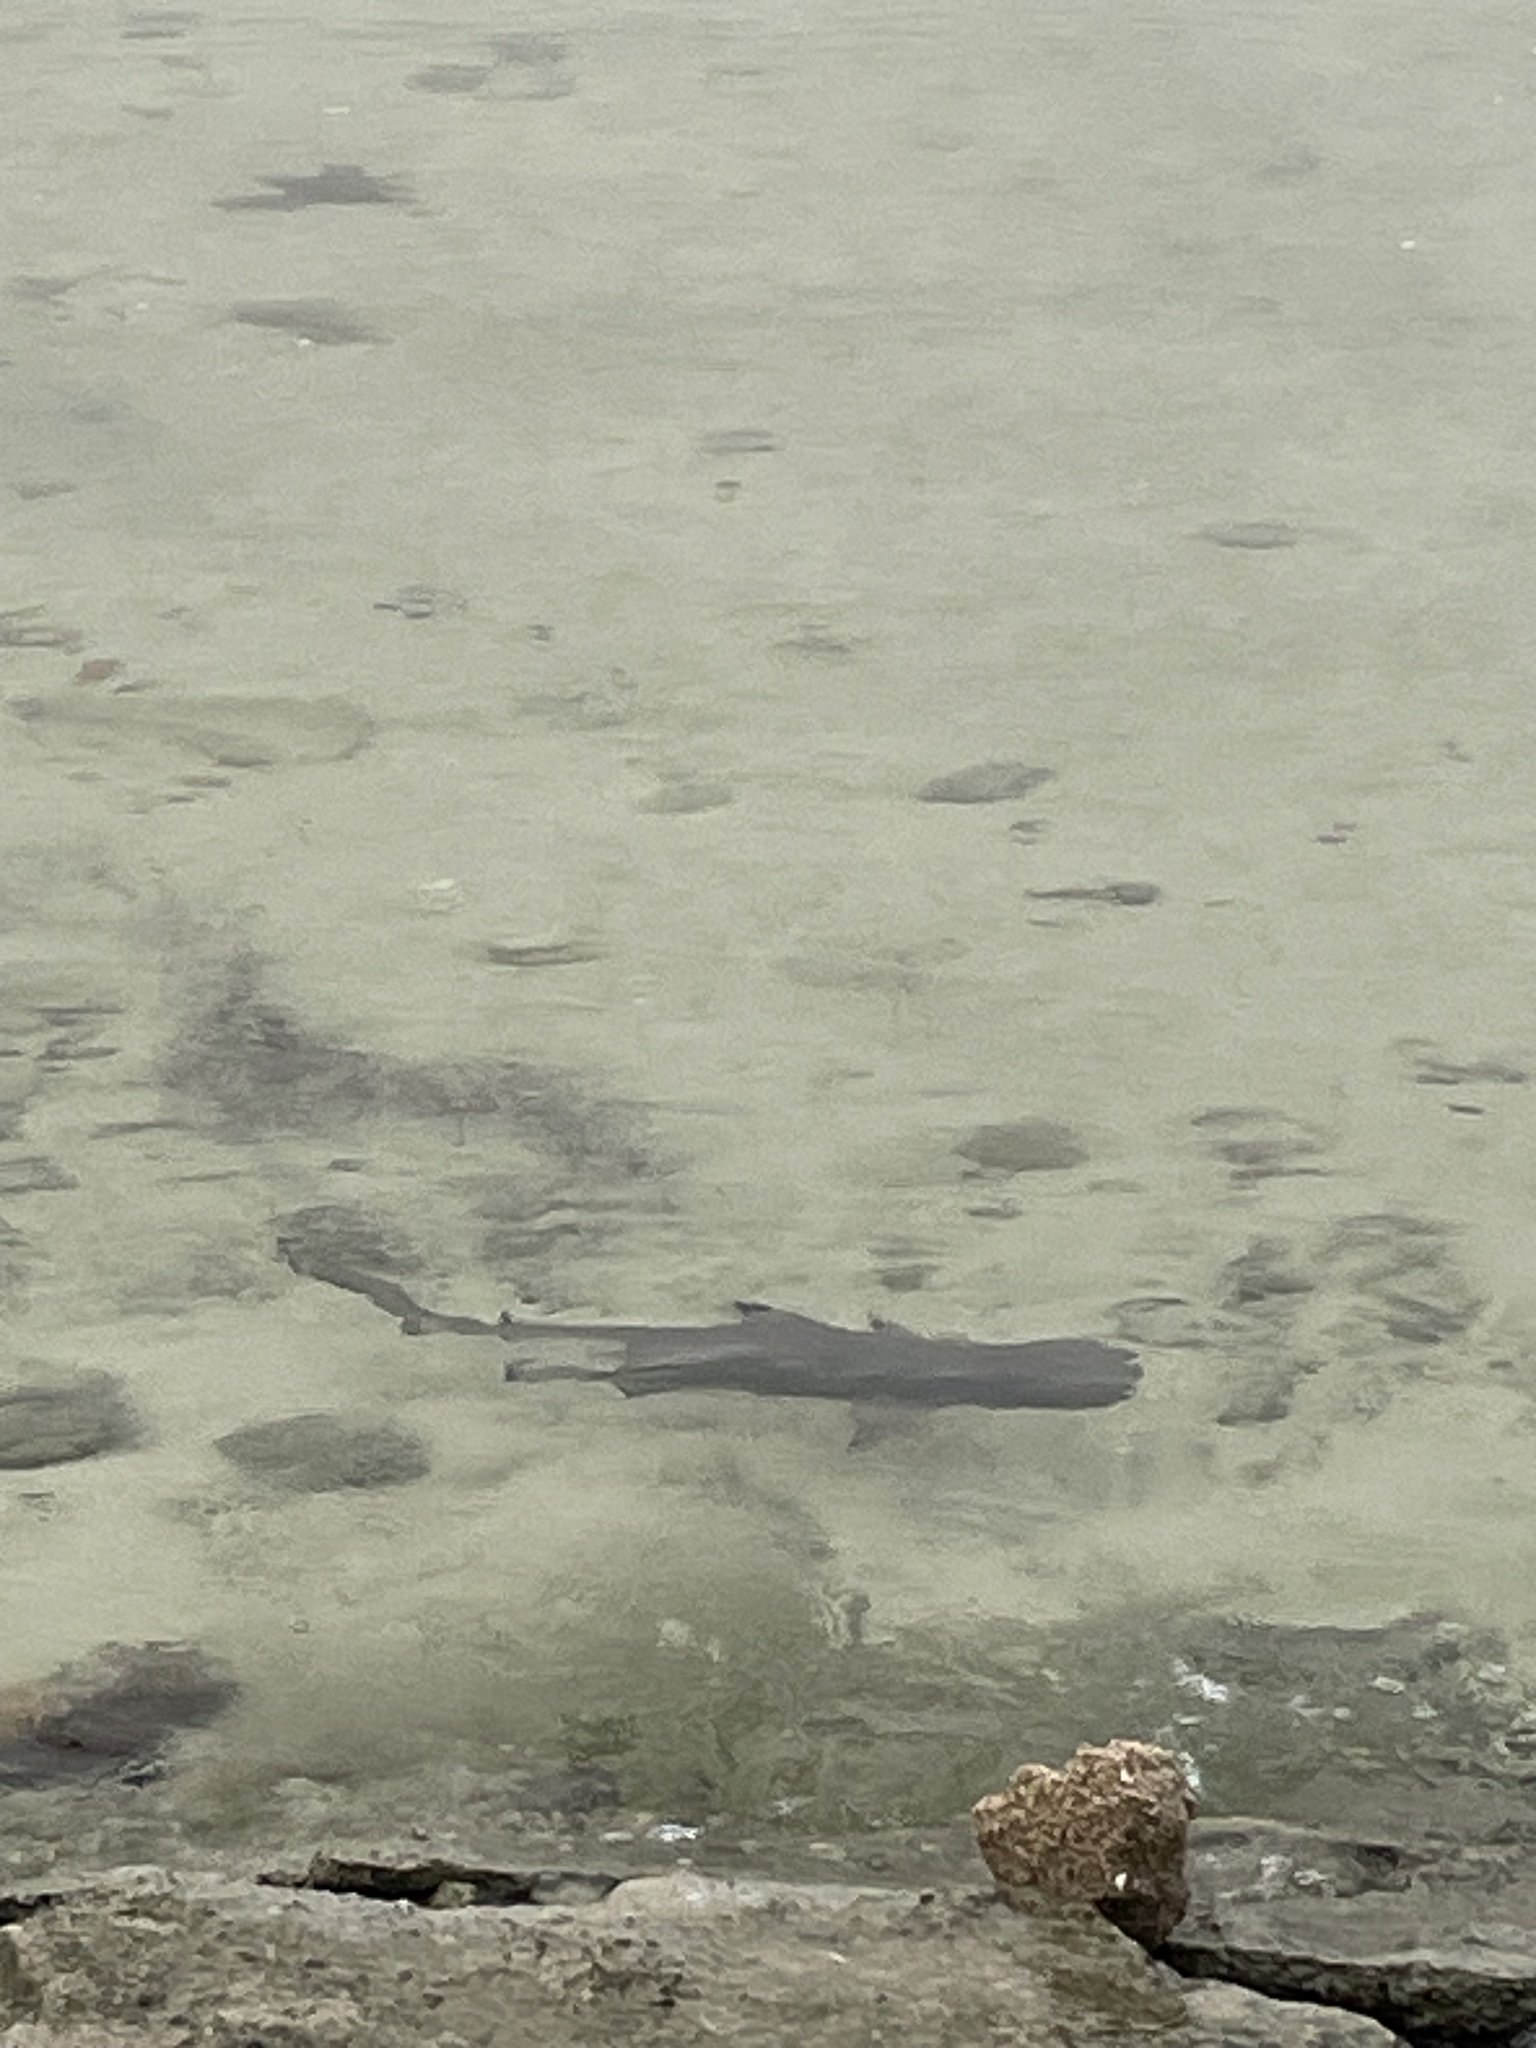
Carcharhinus melanopterus (Blacktip Reef Shark)